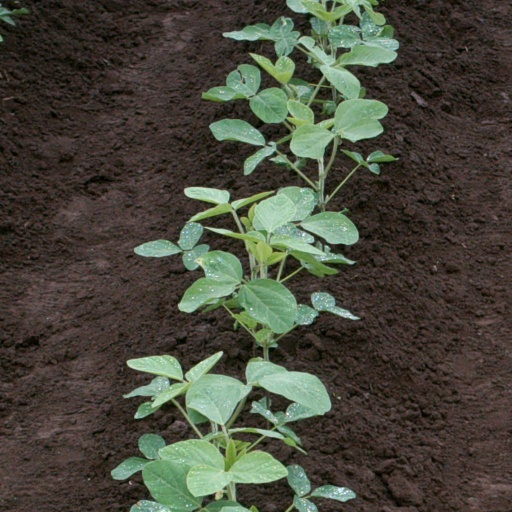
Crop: soybean